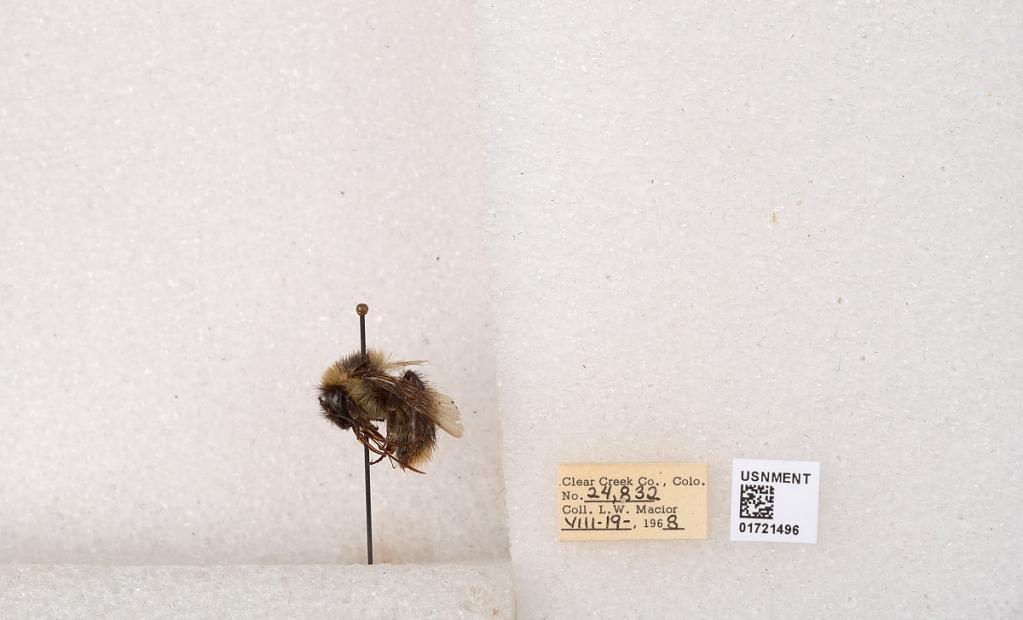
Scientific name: Bombus kirbyellus
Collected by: L. Macior
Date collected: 1968-8-19
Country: United States
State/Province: Colorado
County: Clear Creek
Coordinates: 39.6891, -105.644